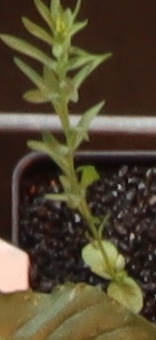
Label: Flax